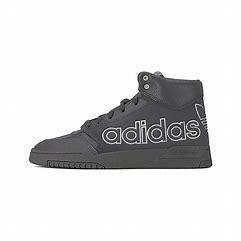
Brand: adidas
Model: originals Adidas Originals Drop Step XL